Antonin Nantel

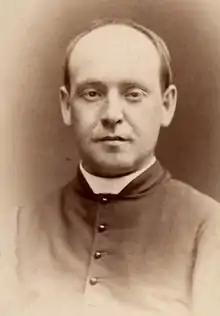

Antonin Nantel (17 September 1839 – 30 July 1929) was a Canadian Roman Catholic priest, teacher, school administrator, and author.